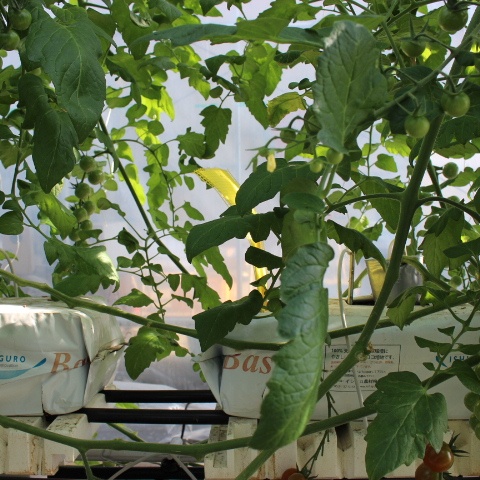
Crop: tomato